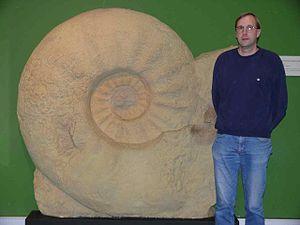
Parapuzosia seppenradensis est l'une des deux espèces du genre Parapuzosia.